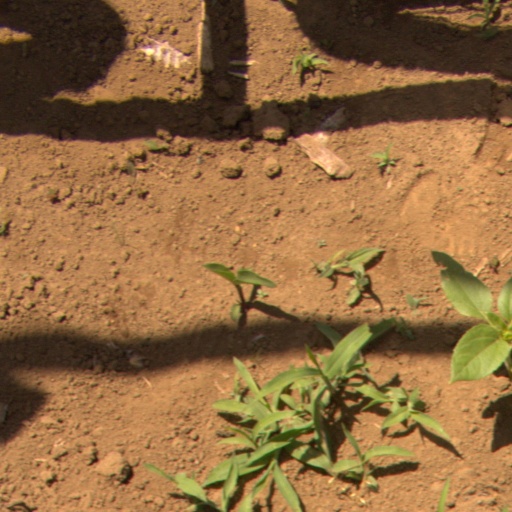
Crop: Jerusalem artichoke